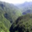
Label: forest